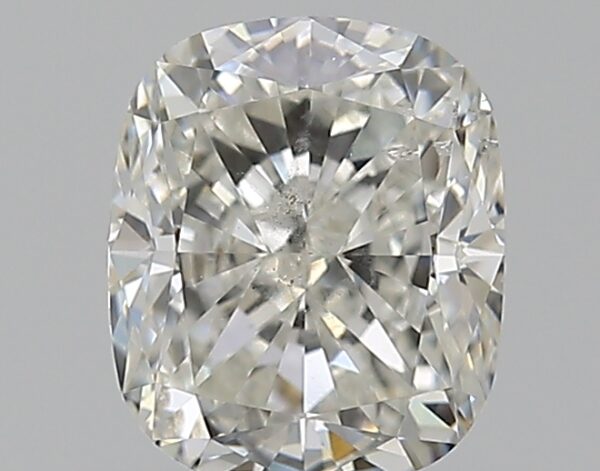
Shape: cushion
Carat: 1.01
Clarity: SI2
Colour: I
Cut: VG
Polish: EX
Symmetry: VG
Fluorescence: N
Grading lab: GIA
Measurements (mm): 6.1 x 5.14 x 3.66